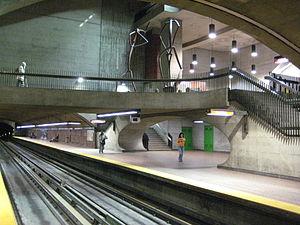
L'art dans le métro de Montréal est présent sous la forme d'une centaine d'œuvres d'art permanentes installées à l’intérieur et aux abords des différentes stations. En 2016, le métro compte des œuvres distribuées dans 55 des 68 stations du réseau.
Monk est une station sur la ligne verte du métro de Montréal située dans l'arrondissement du Sud-Ouest. La station fut inaugurée le 3 septembre 1978, pendant le prolongement de la ligne verte vers la station Angrignon.